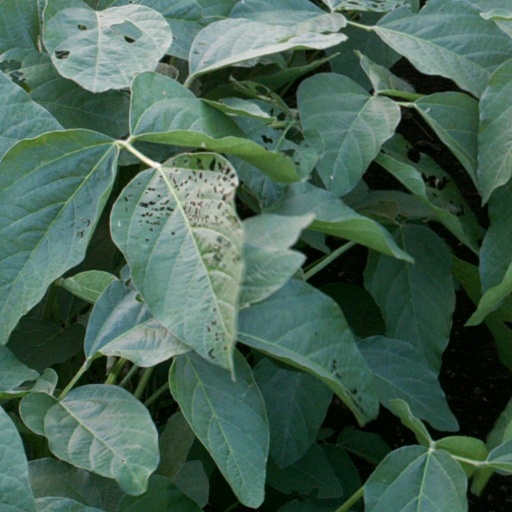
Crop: soybean